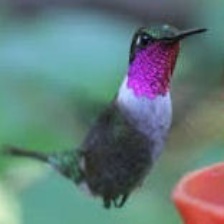
Species: AMETHYST WOODSTAR
Scientific name: CALLIPHLOX AMETHYSTINA
ImageNet parent category: hummingbird